Question: Please indicate a possible affordance area of the boxing_punching_bag that can be used for hitting
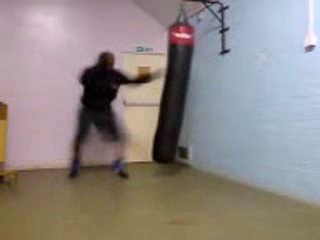
Answer: [151, 23, 197, 165]